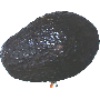
Label: avocado